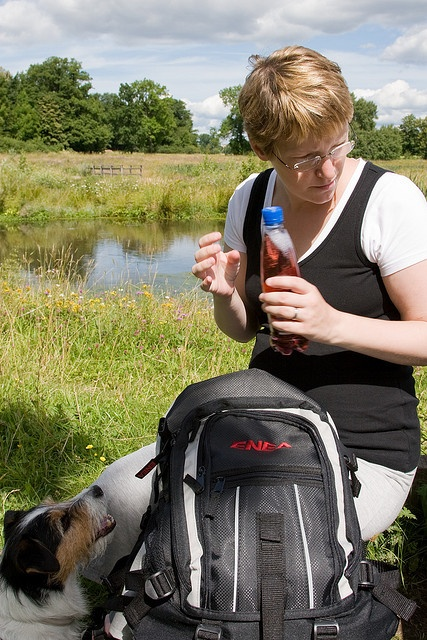
A woman sitting next to an adorable dog next to a bag.
A lady with a backpack and a dog in the grass.
A person with a bottle and a backpack.
The woman is outside with her dog getting a drink.
a woman holding a bottle and a dog and a backback